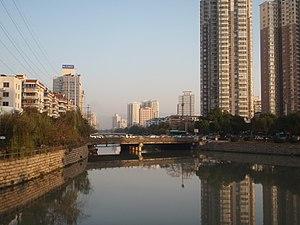
Le district d'Ouhai est une subdivision administrative de la province du Zhejiang en Chine. Il est placé sous la juridiction de la ville-préfecture de Wenzhou.